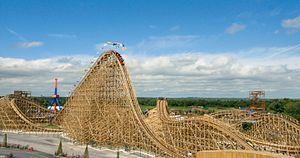
The Gravity Group, LLC est une entreprise américaine spécialisée dans la conception et la construction de montagnes russes en bois. Basée à Cincinnati dans l'Ohio, elle a été fondée en 2002 par les ingénieurs et designers Korey Kiepert, Chad Miller, Mike Graham et Larry Bill, quatre anciens employés de la société Custom Coasters International alors en faillite. Cette équipe - compétente en ingénierie civile, mécanique et structurelle - pouvait alors compter sur une expérience professionnelle acquise autour d'une quarantaine de projets dans le monde depuis 1982.
Yumble Roermond ouvert au public le 21 mars